Heerlen

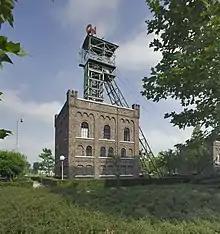
Oranje Nassau mine 1

Among the educational institutes in Heerlen is Zuyd Hogeschool, which is a University of Applied Sciences with branches in Heerlen, Sittard and Maastricht. Also based in Heerlen is the administrative office of the Open University of the Netherlands (Open Universiteit or OU in Dutch), which is a university for distance learning with tens of thousands of students throughout the Netherlands. Heerlen was also the location of the now-defunct University of Theology and Pastorate (Universiteit van Theologie en Pastoraat or UTP in Dutch), which had to close down due to lack of students. Jokingly it was said that Heerlen was the location of the biggest (OU) and the smallest (UTP) university of the Netherlands.